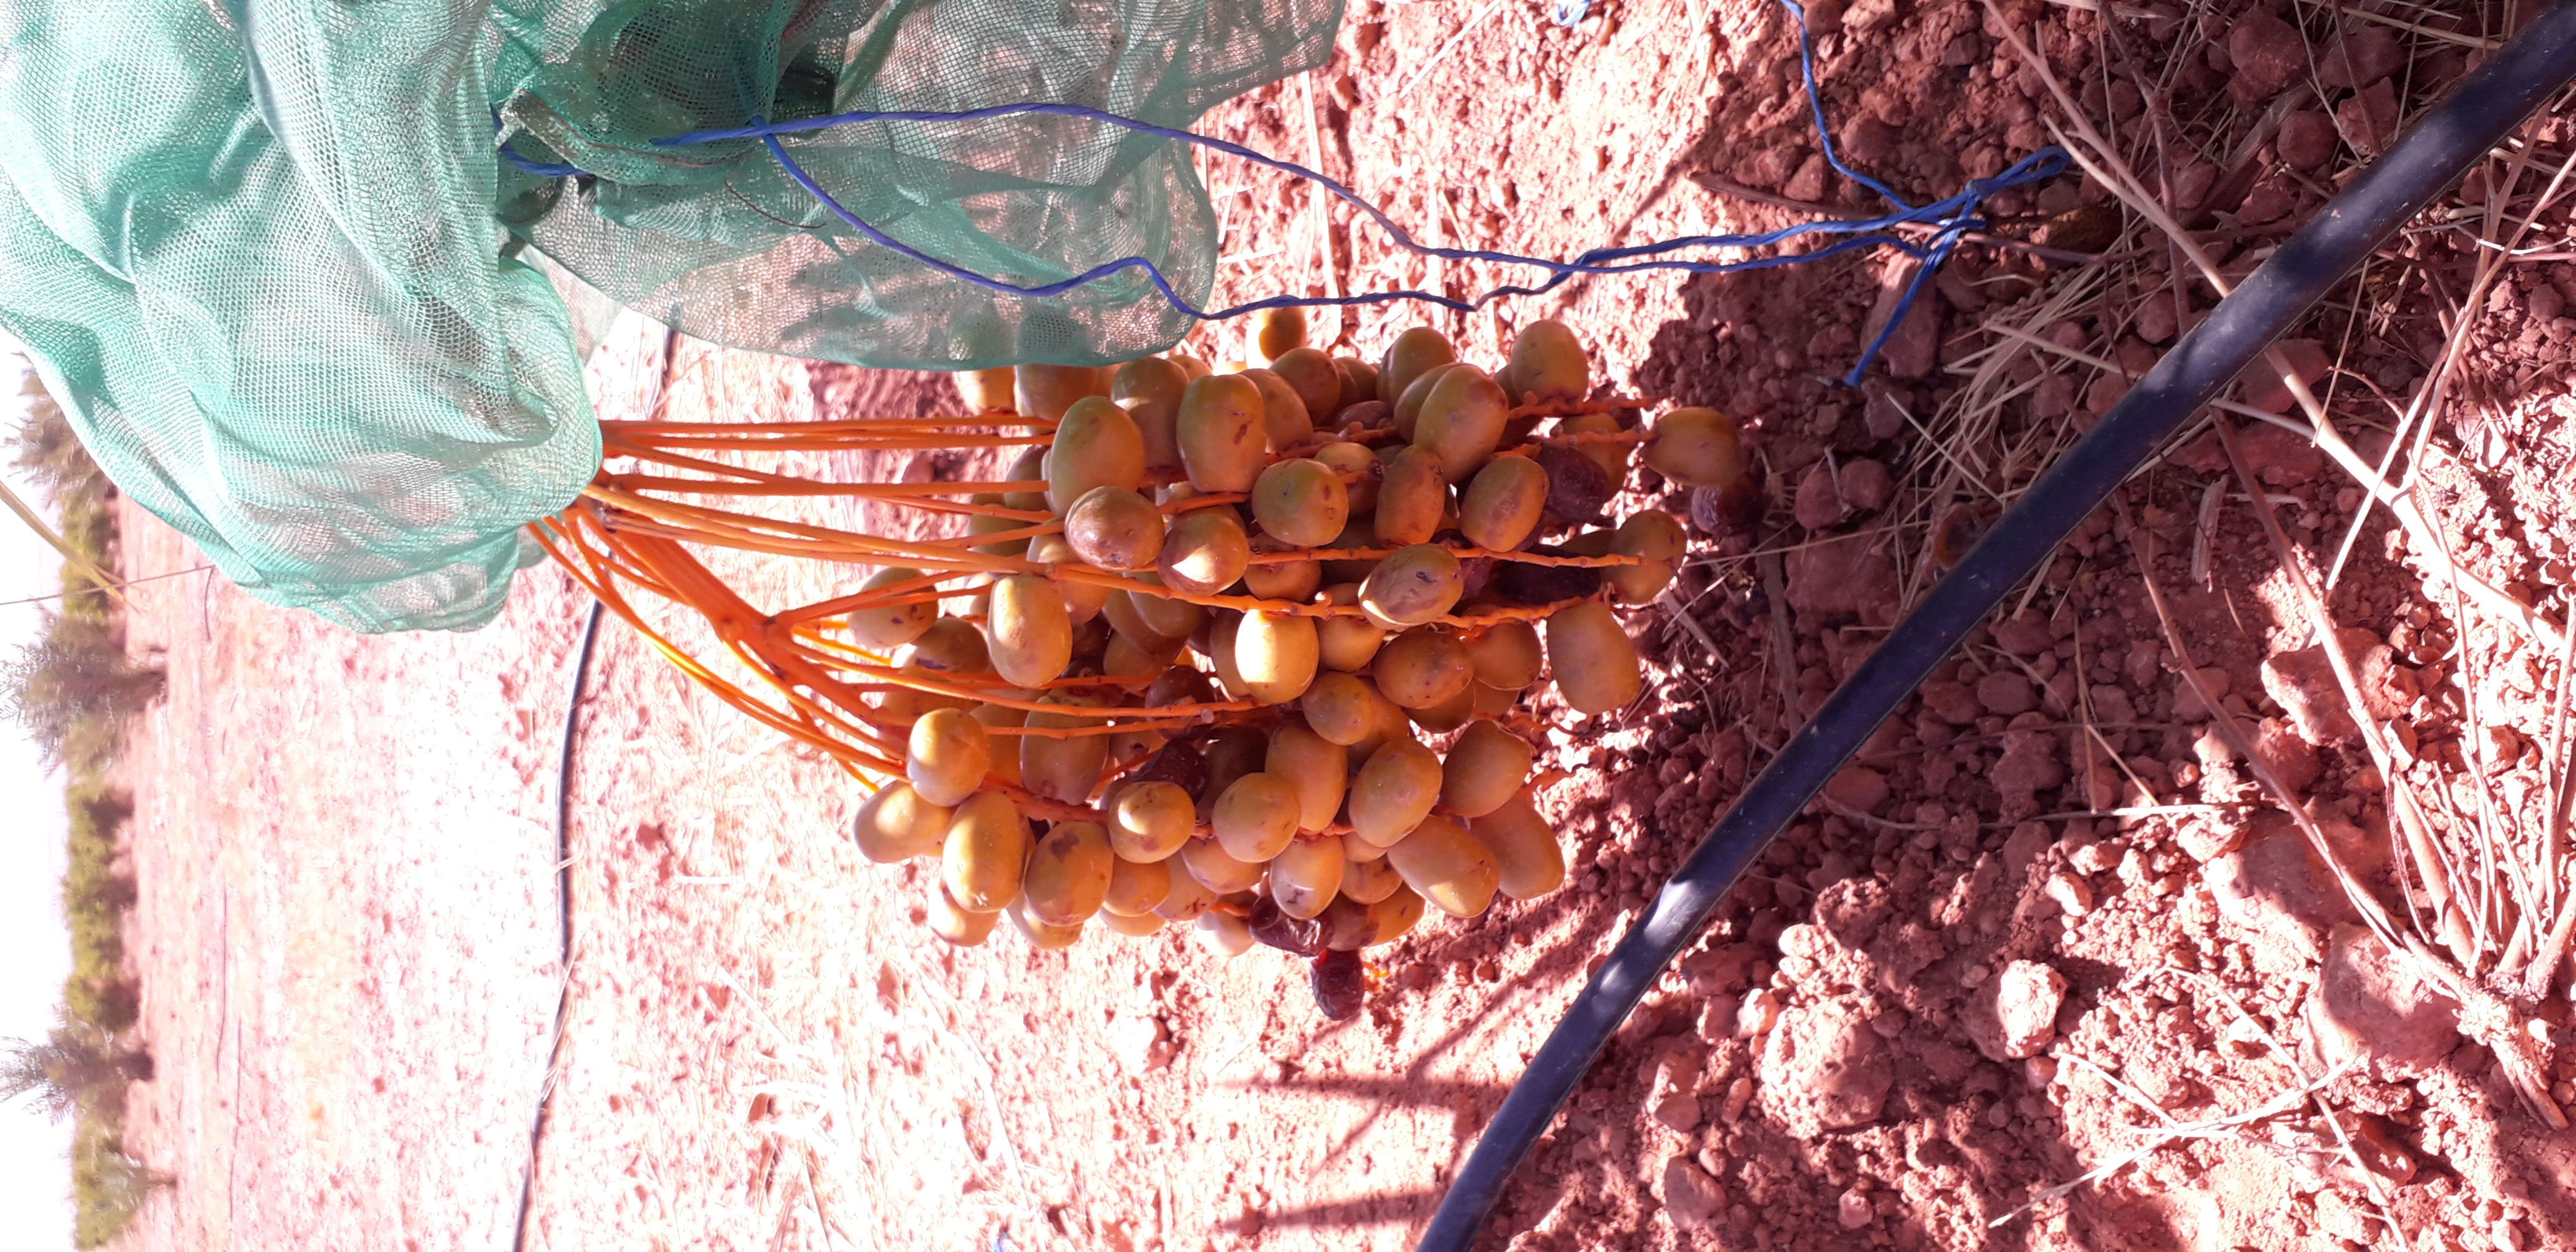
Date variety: Boufagous